Criticism of Wikipedia

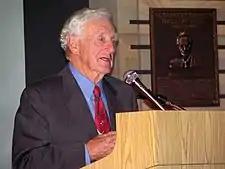
American journalist John Seigenthaler was the subject of a hoax Wikipedia article in 2005.

Inaccurate information that is not obviously false may persist in Wikipedia for a long time before it is challenged. The most prominent cases reported by mainstream media have involved biographies of living persons.